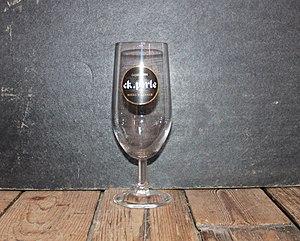
Verre à bière Ck Perle Bière d'Alsace
La brasserie de la Perle est une ancienne brasserie alsacienne installée à Schiltigheim, commune voisine de Strasbourg. Fondée en 1882, elle est fermée en 1971.